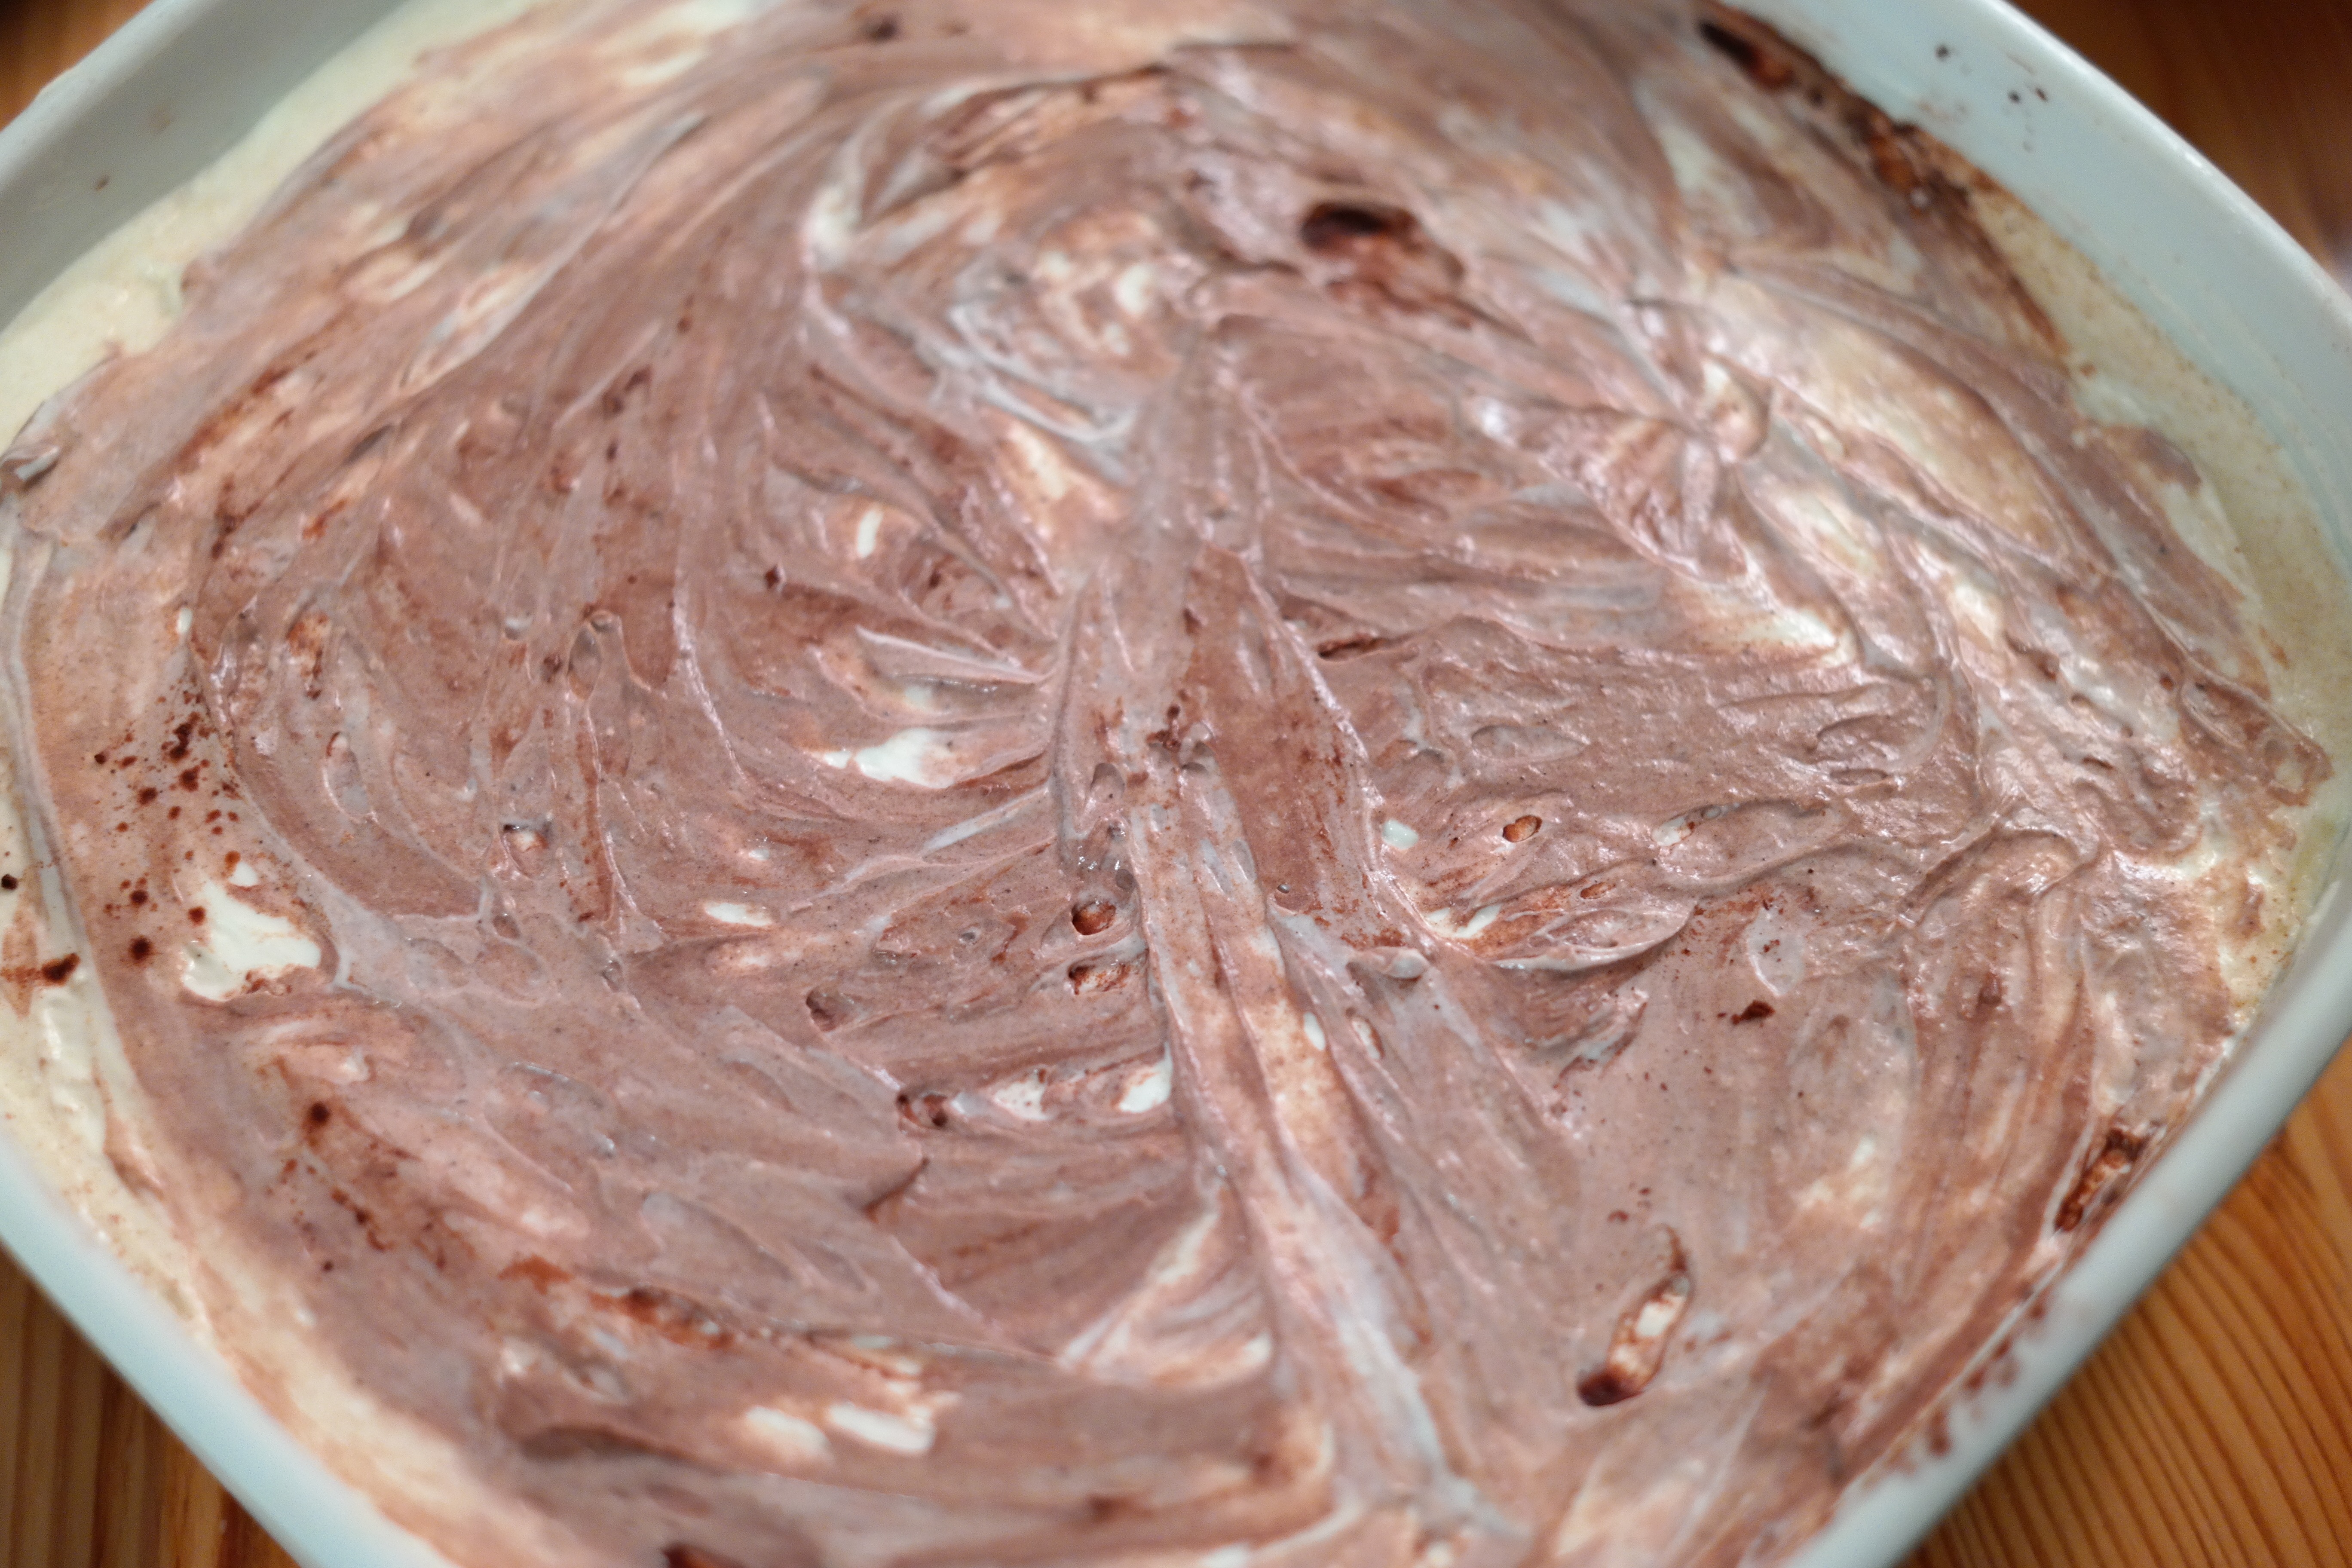
sweet, dish, food, produce, ice cream, dessert, cream, delicious, icing, baked goods, torte, chocolate cream, buttercream, semifreddo